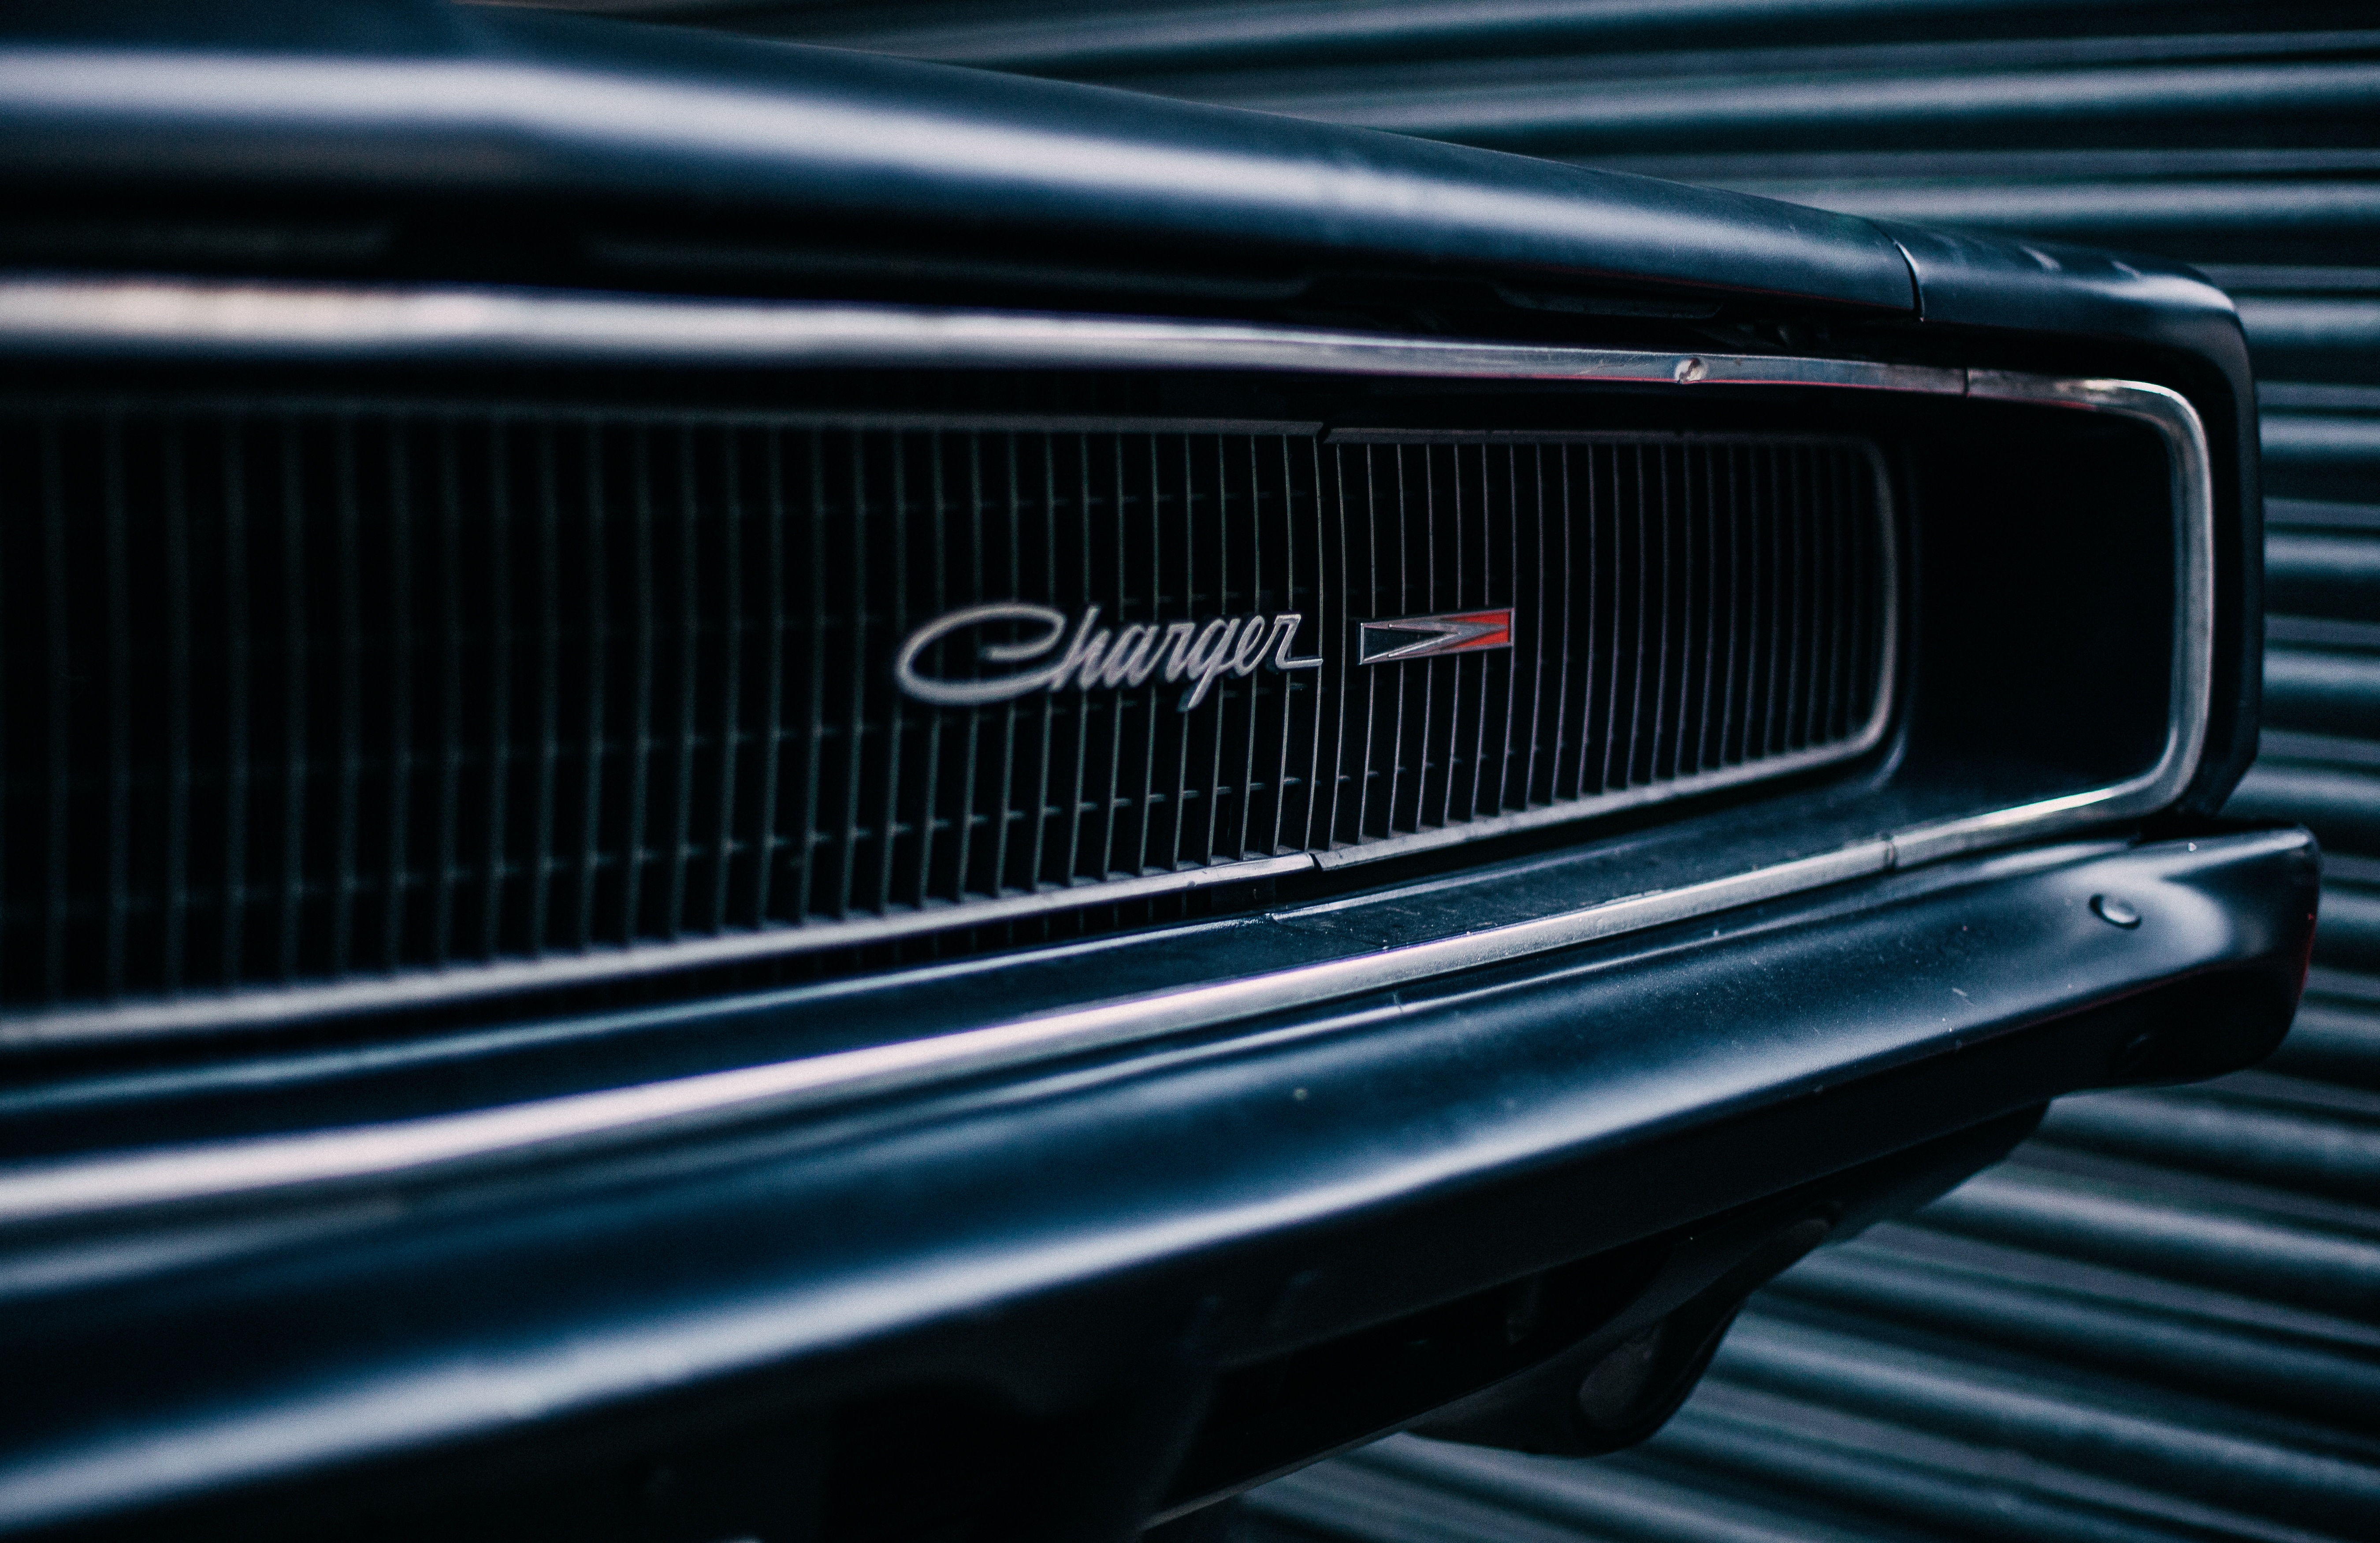
car, wheel, vehicle, grille, sports car, bumper, muscle car, sedan, land vehicle, automobile make, automotive exterior, automotive design, luxury vehicle, performance car